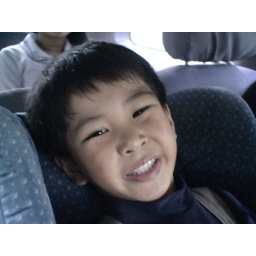
My Bro in the car seat smiling